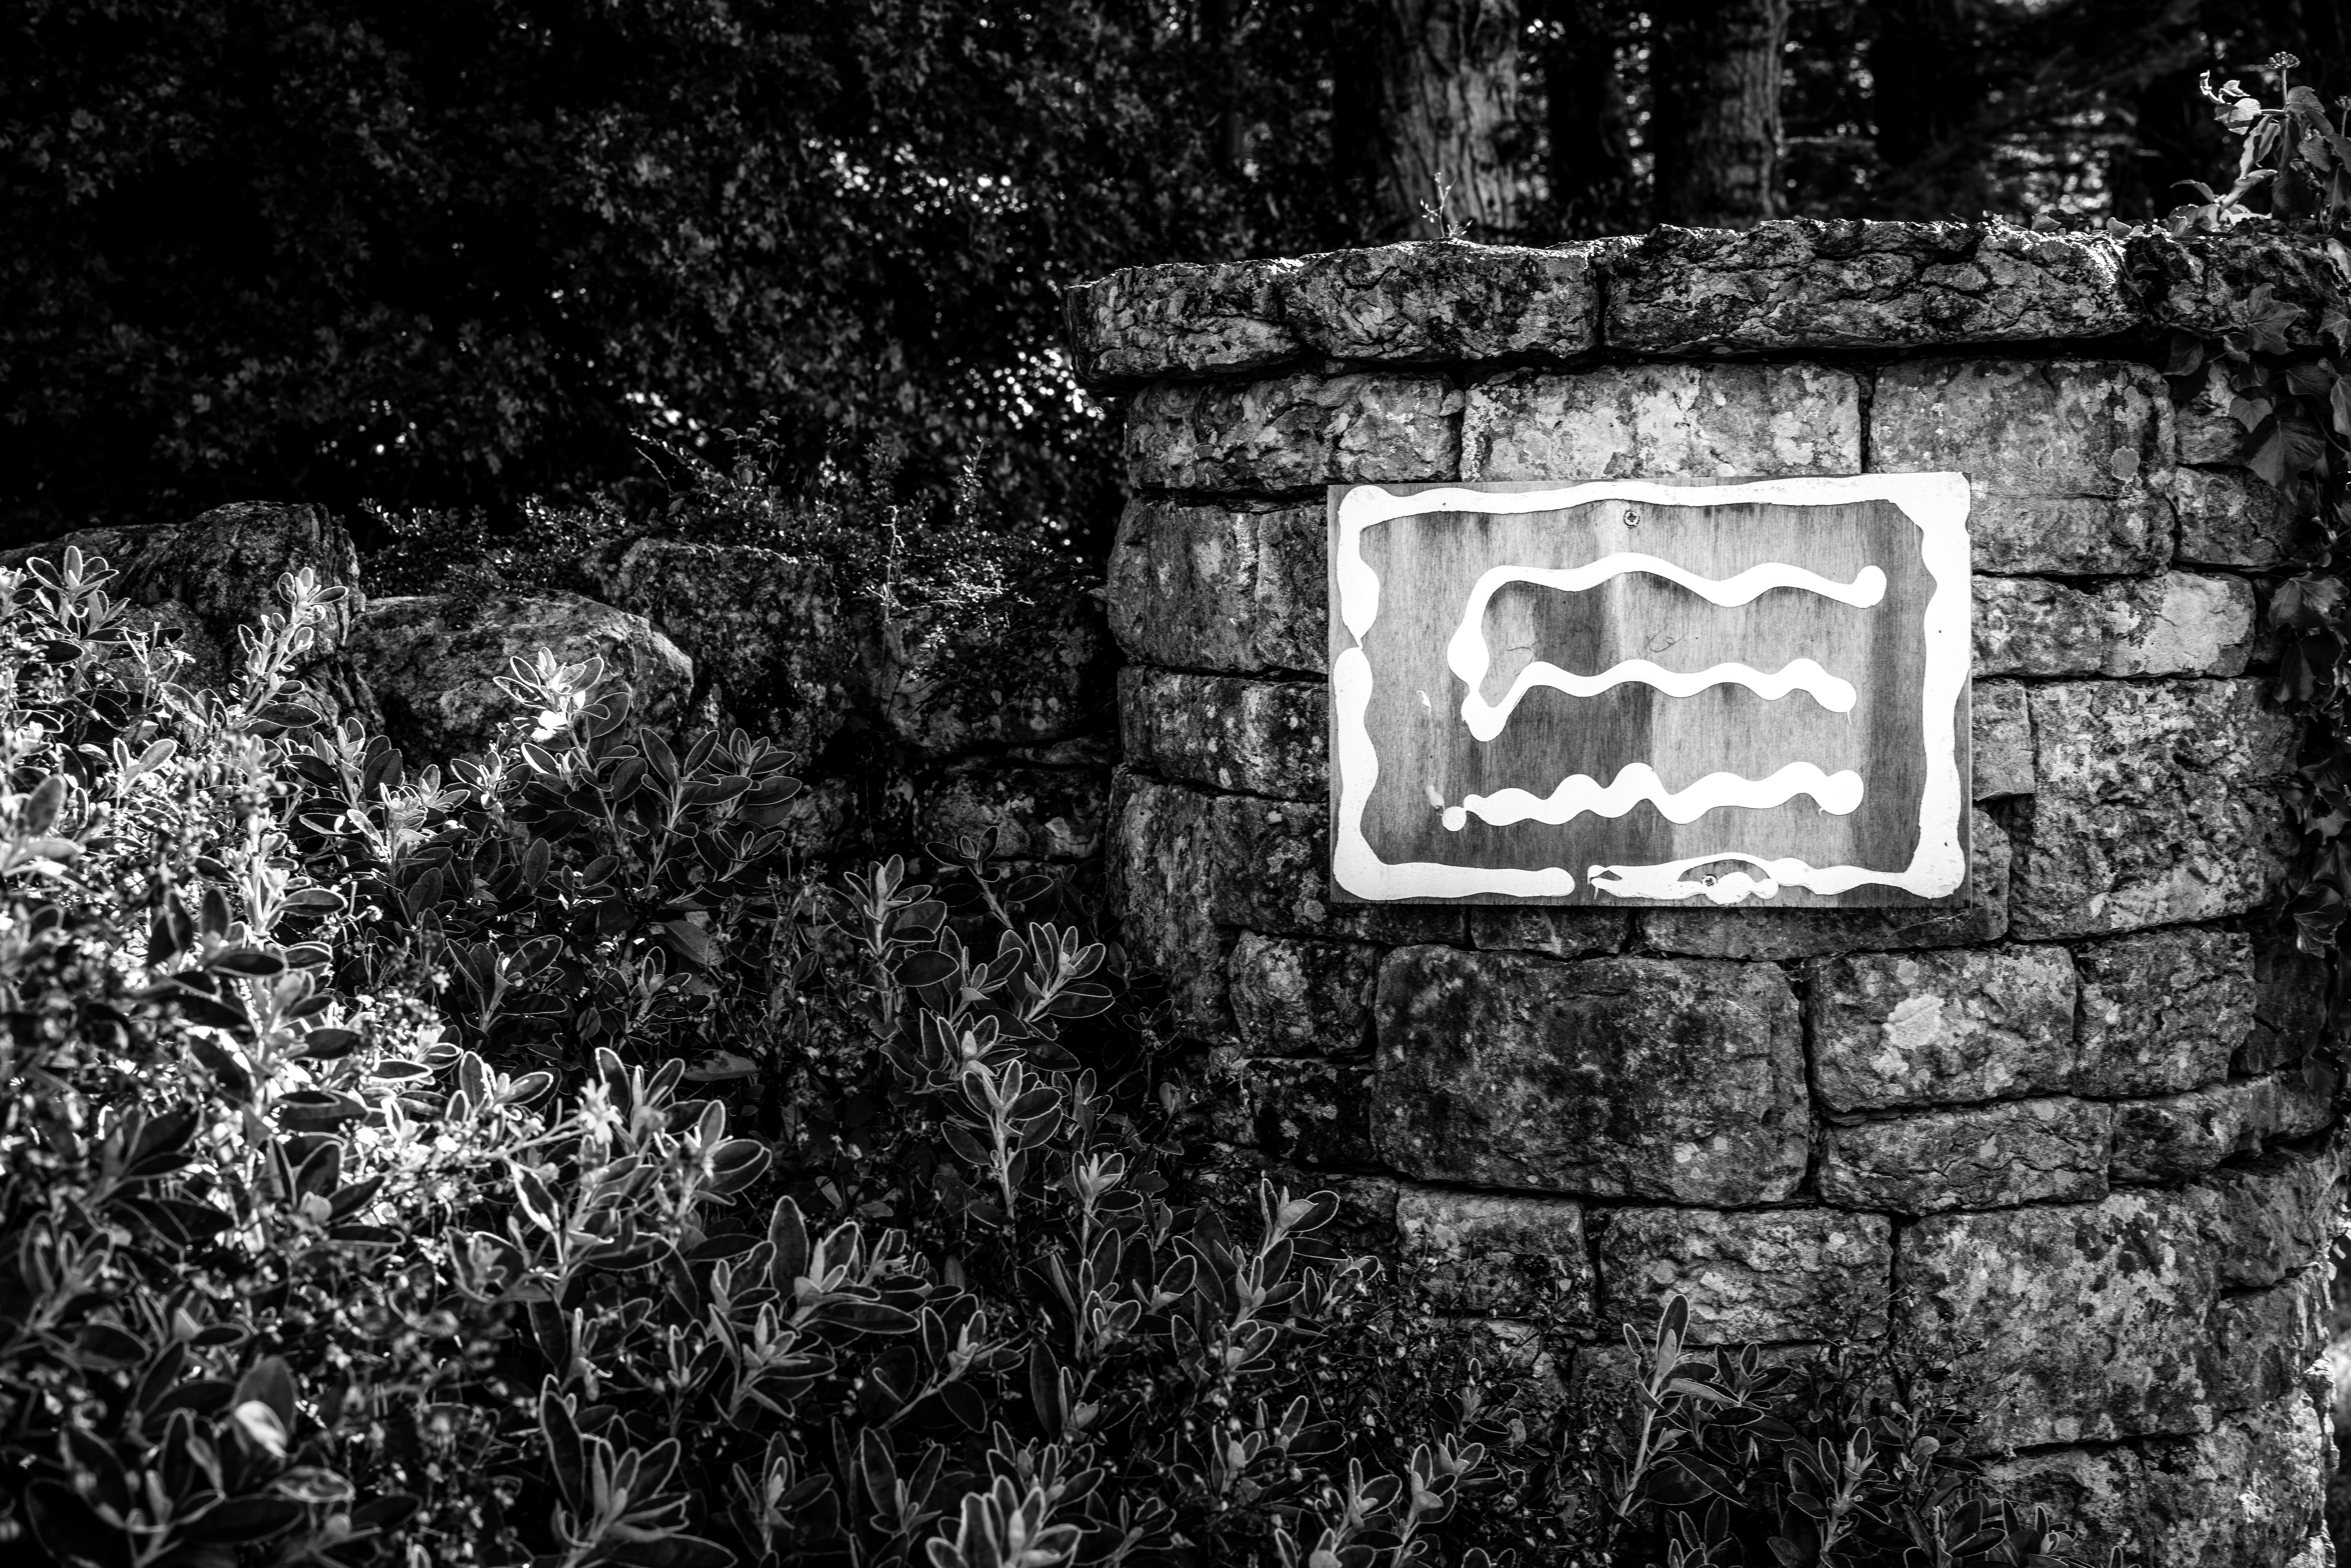
light, black and white, white, photography, darkness, black, monochrome, lancashire, places, silverdale, 2015, 20161002, jennybrownspoint, monochrome photography